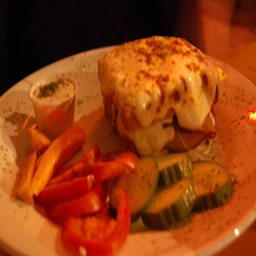
A plate topped with a piece of different types of food.
A plate that has food on it sitting on a table.
a meal consisting of vegetables resting on a plate
The appetizing lunch platter has a ham and cheese sandwich, fresh vegetables and fries.
A plate holds onto a an openfaced sandwich and some fries, as well as some sliced veggies.